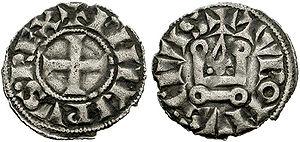
Avant l’arrivée des romains, les peuples qui occupaient le territoire de l’actuelle Galice ne connaissaient pas la monnaie, leurs échanges commerciaux étaient basés sur le troc. Strabon parle de l’usage dans cette zone de petites plaques d’argent pour les échanges, mais l’archéologie n’a pas relevé cette utilisation. Les premières monnaies mises au jour par l’archéologie dans les castros de Galice sont ibères et romaines et sont le fruit de butins suite aux incursions guerrières des IIᵉ et Iᵉʳ siècles avant Jésus-Christ
Tours est une ville de l'Ouest de la France, sur les rives de la Loire et du Cher, dans le département d'Indre-et-Loire, dont elle est le chef-lieu. La commune est le chef-lieu de la métropole Tours Val de Loire et constitutive, avec son intercommunalité, de l’une des 22 métropoles françaises officielles.
Le denier, du latin denarius, est l'une des monnaies de base du système monétaire romain. Il s'agissait d'une pièce d'argent, d'un poids d'environ 3 à 4 g selon les époques. Les premiers deniers romains apparaissent à la fin du IIIᵉ siècle av. J.-C.